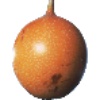
Label: granadilla